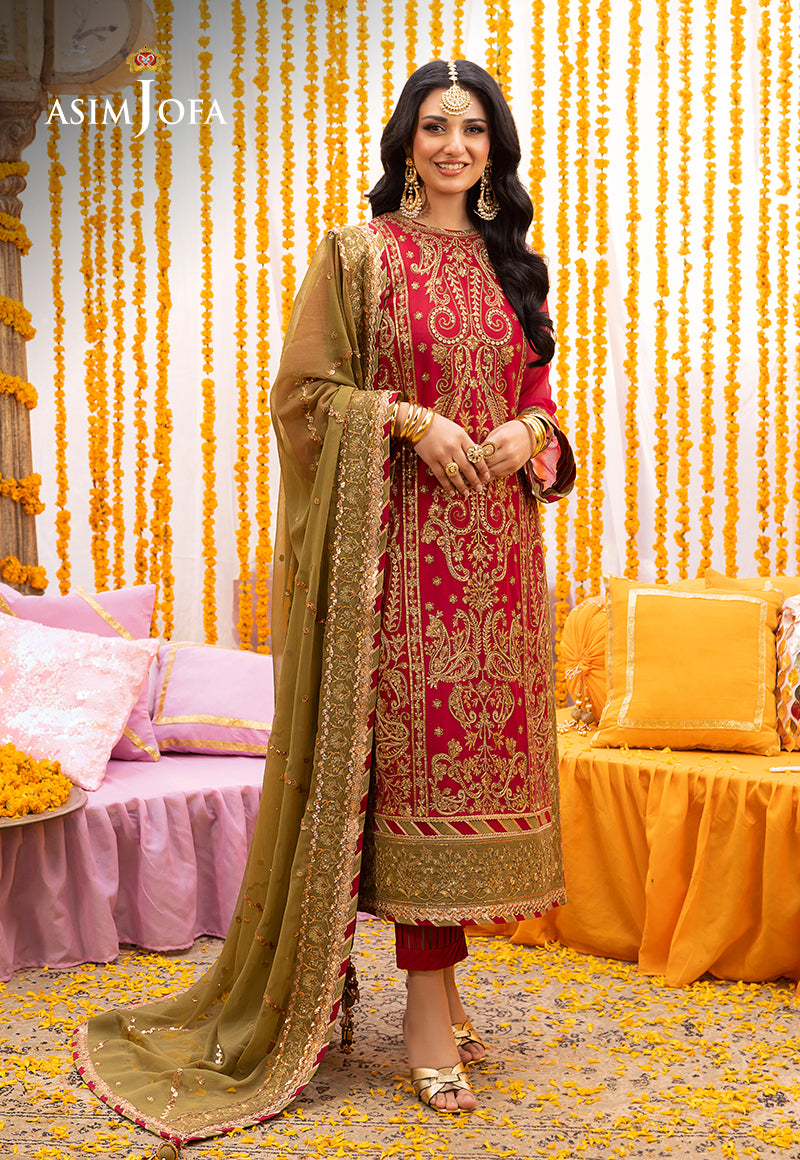
maroon embroidered salwar suit